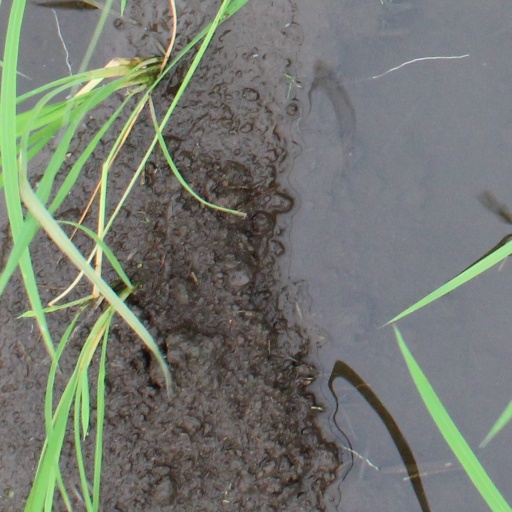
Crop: rice